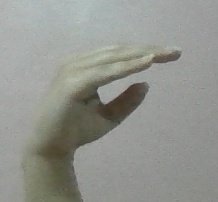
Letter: jeem